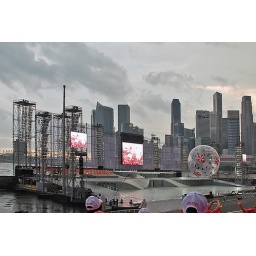
During the pre-parade, the emcees kept the audience entertained. Giant plastic balls were rolled down from the top by the various sectors participants.